Emilio Aguinaldo

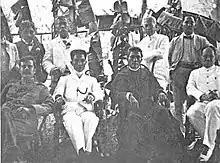
Aguinaldo (front row, second from left), at a pre-Christmas feast in Manila in 1904.

On August 13, 1898, American forces had captured Manila during the "mock" Battle of Manila and on August 14, 1898, established the United States Military Government of the Philippine Islands, with Major-General Wesley Merritt as the first American Military Governor. On the night of February 4, 1899, a Filipino was shot by an American sentry. That incident was considered to be the beginning of the Philippine–American War and culminated in the 1899 Battle of Manila between American and Filipino forces. Superior American military technology drove Filipino troops away from the city, and Aguinaldo's government had to move from one place to another as defeats mounted. At the Battle of Marilao River, Aguinaldo himself took command in a desperate attempt to prevent American crossings. The Americans gained superiority in the battle only after severe fighting and the use of gunboats in the river that "made great execution" of Filipino soldiers. On November 13, 1899, Aguinaldo issued an order disbanding the remnants of the Filipino national army; in the same order, he formulated a strategy of guerrilla warfare. Aguinaldo subsequently fled to Northern Luzon, where he continued to exercise command.